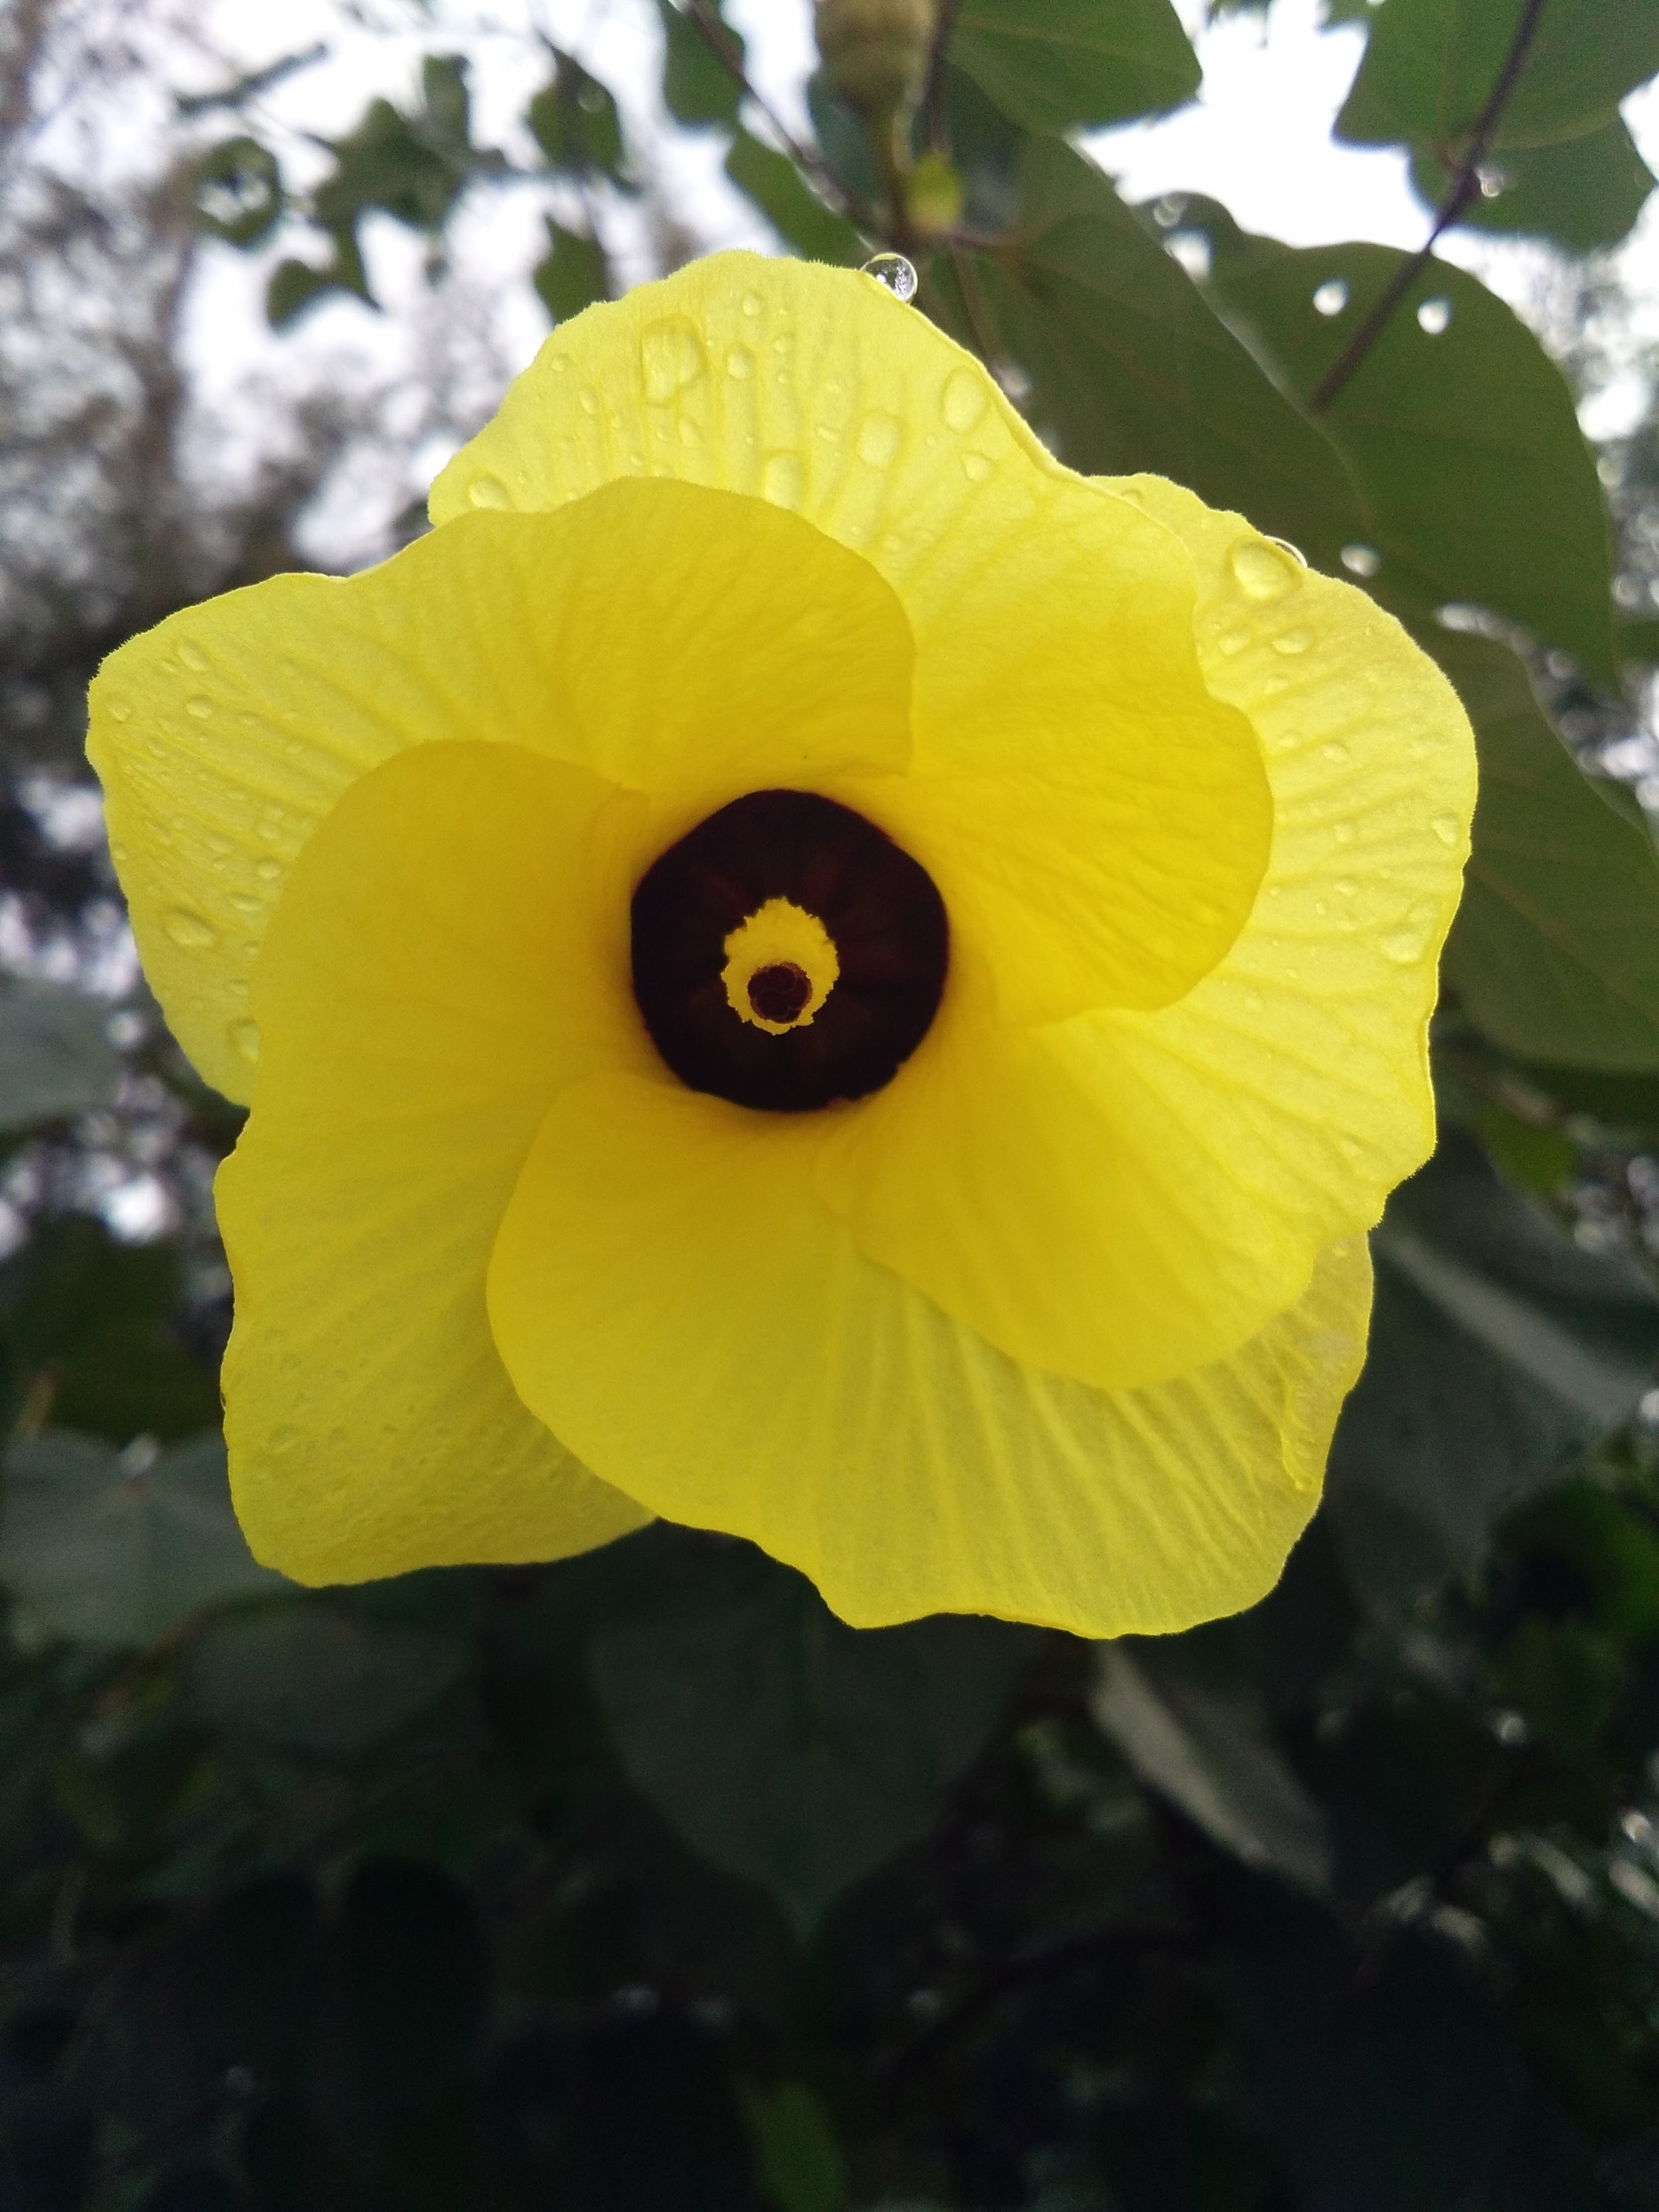
nature, plant, flower, petal, produce, yellow, flora, flowers, hibiscus, macro photography, flowering plant, land plant, bodhi sea